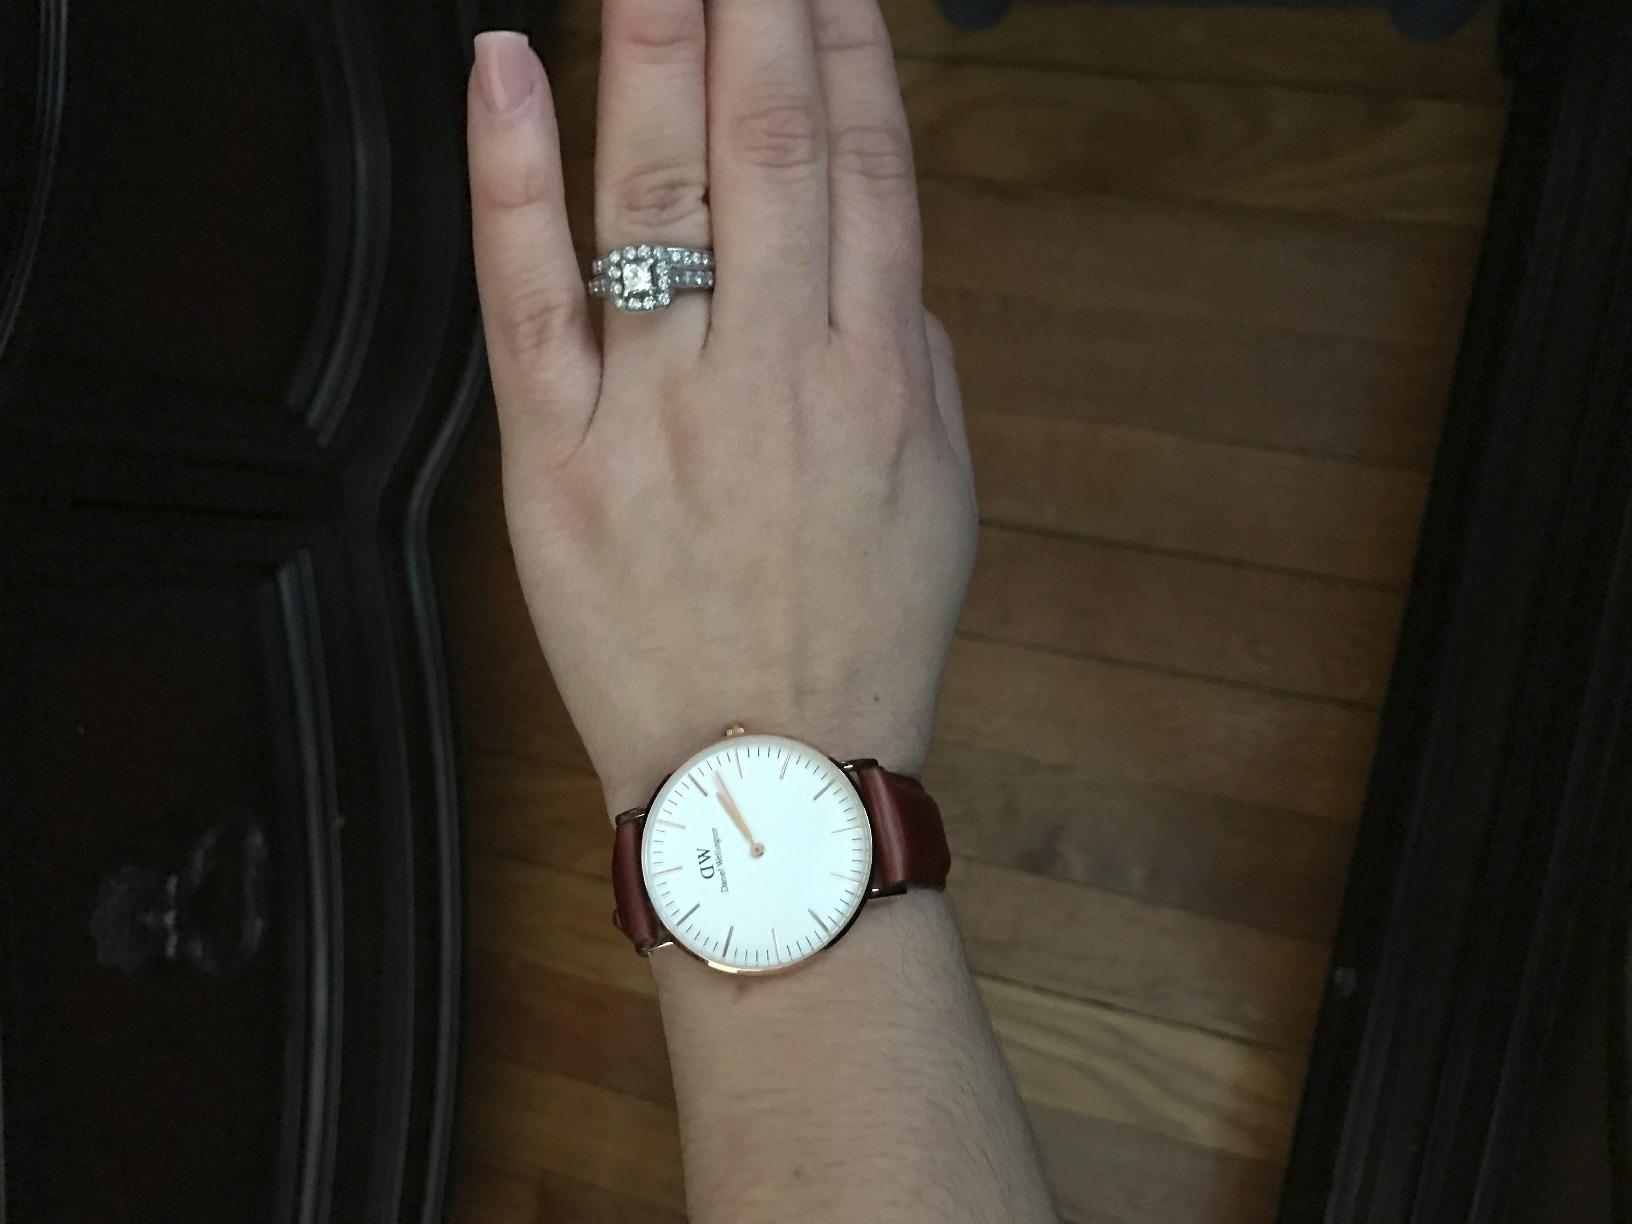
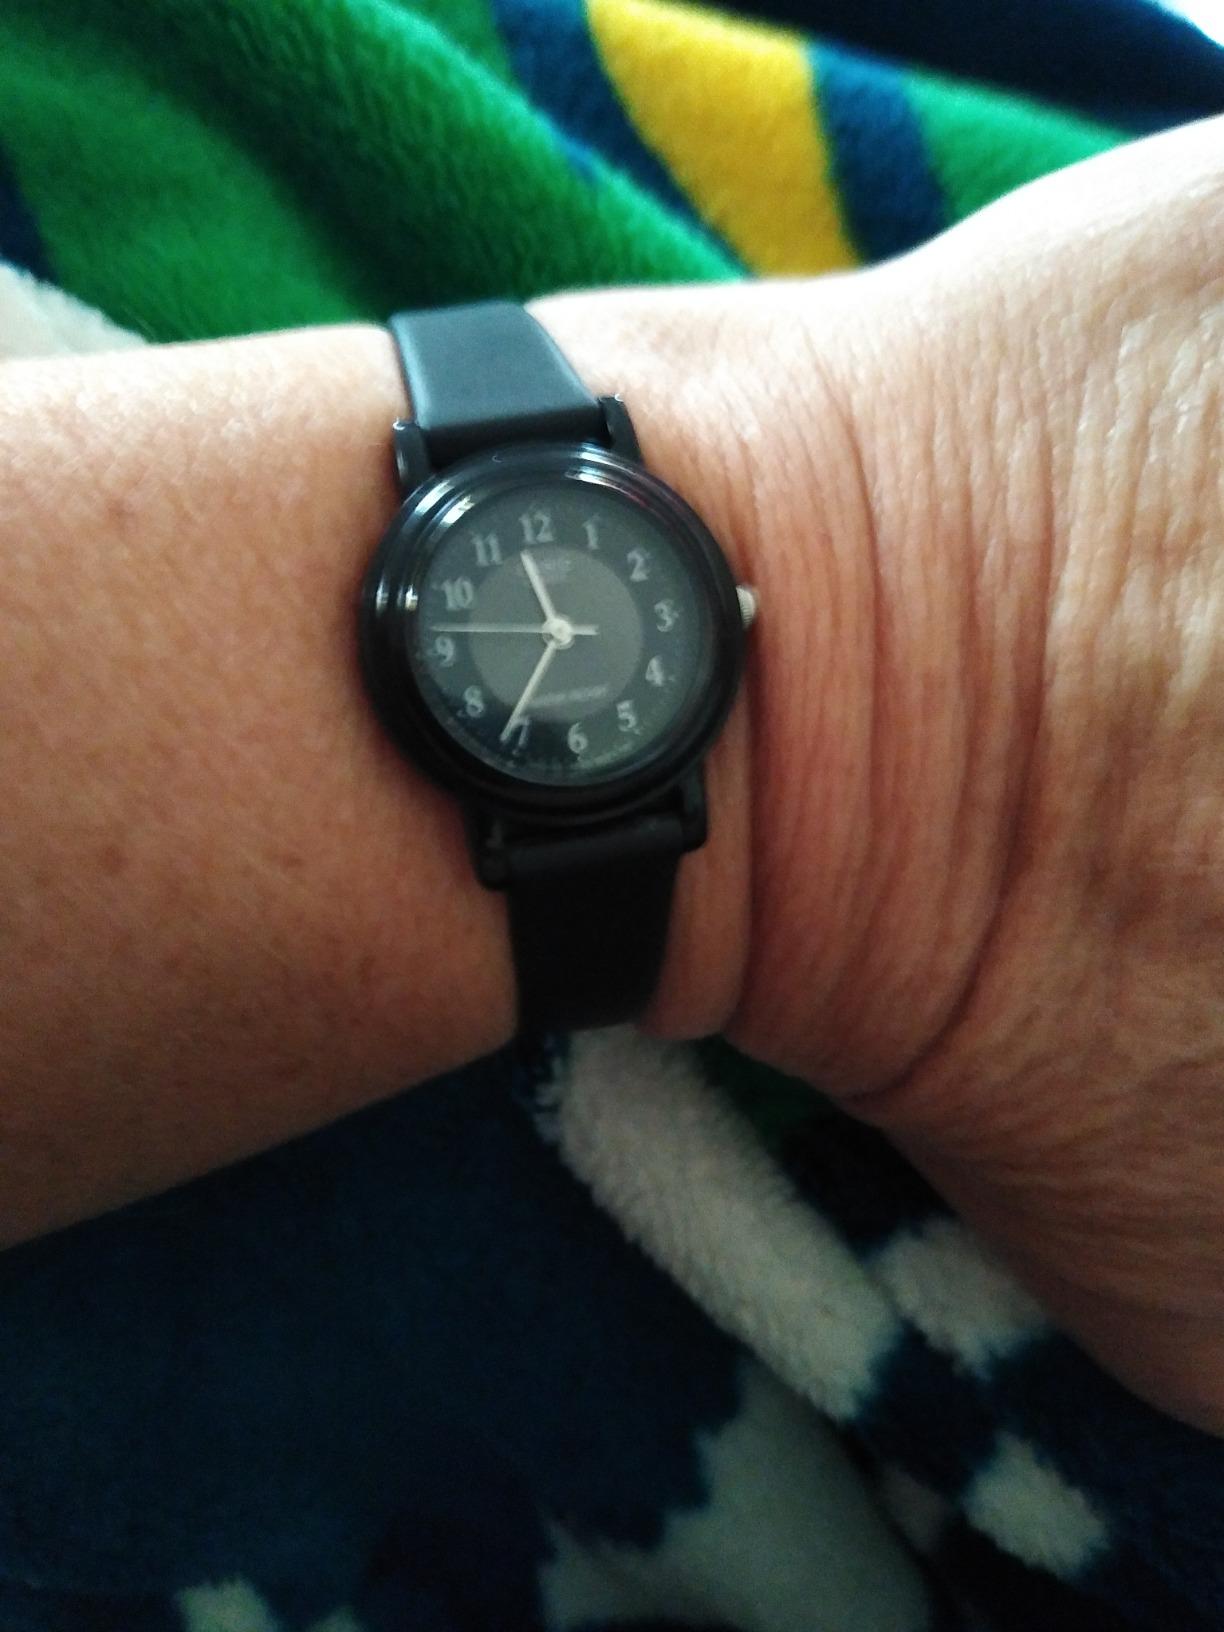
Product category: accessories_watch
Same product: no